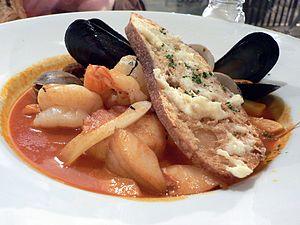
Soupe de coquillages
Les cuisines arlésienne et camarguaise sont très tôt influencées par leur environnement, le delta du Rhône. La cuisine camarguaise, notamment, à longtemps évolué en vase clos, sur les produits du terroir. Elle n'en a pas moins évolué au cours des siècles suivants, en particulier avec l'arrivée des produits comestibles du Nouveau Monde, l'apport de la culture du riz de Camargue, et l'élevage taurin.